Umapine, Oregon

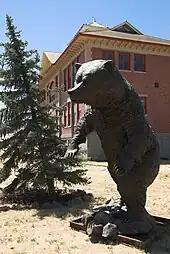

Umapine (/uməpaɪn/) is a census-designated place and unincorporated community in Umatilla County, Oregon, United States, two miles from the Oregon-Washington border. The traditional boundary covers a wide area. It has a population of 315 people as of 2010. The community is part of the Pendleton–Hermiston Micropolitan Statistical Area. The current economy is supported by agriculture, including wheat and hay farms, apple orchards, and an increasing number of vineyards. The main establishments in the town are Tate's Umapine Market, The Umapine Creamery and the Waterhole Tavern.